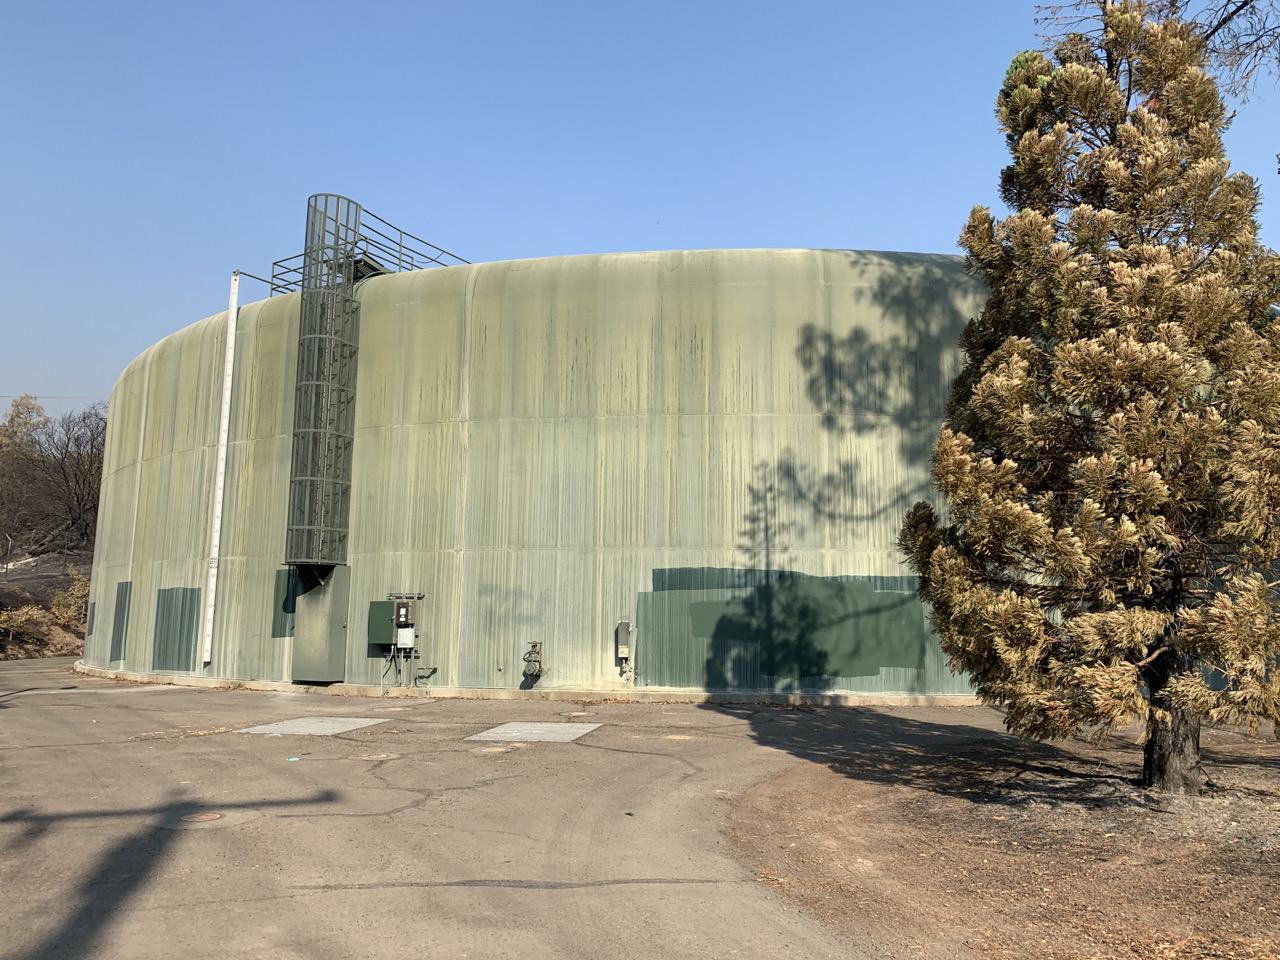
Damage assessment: no_damage